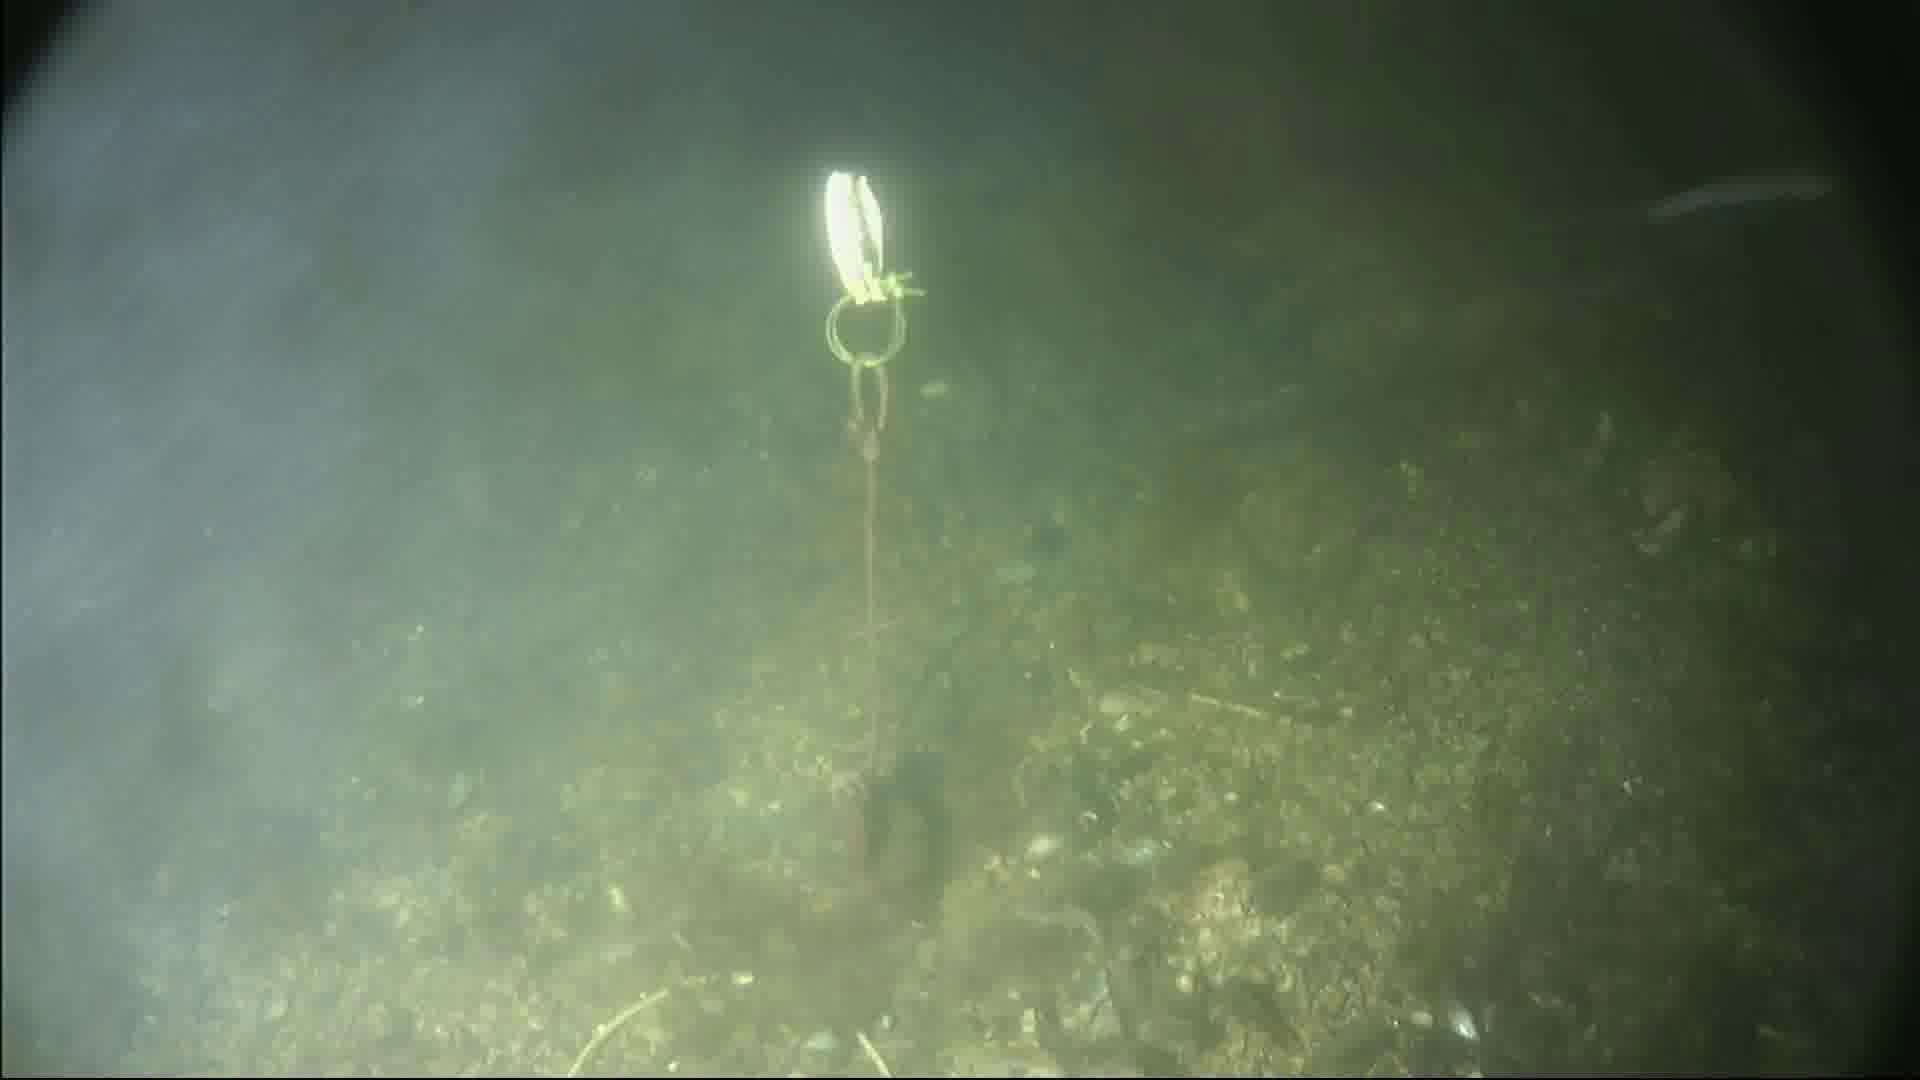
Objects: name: small_fish